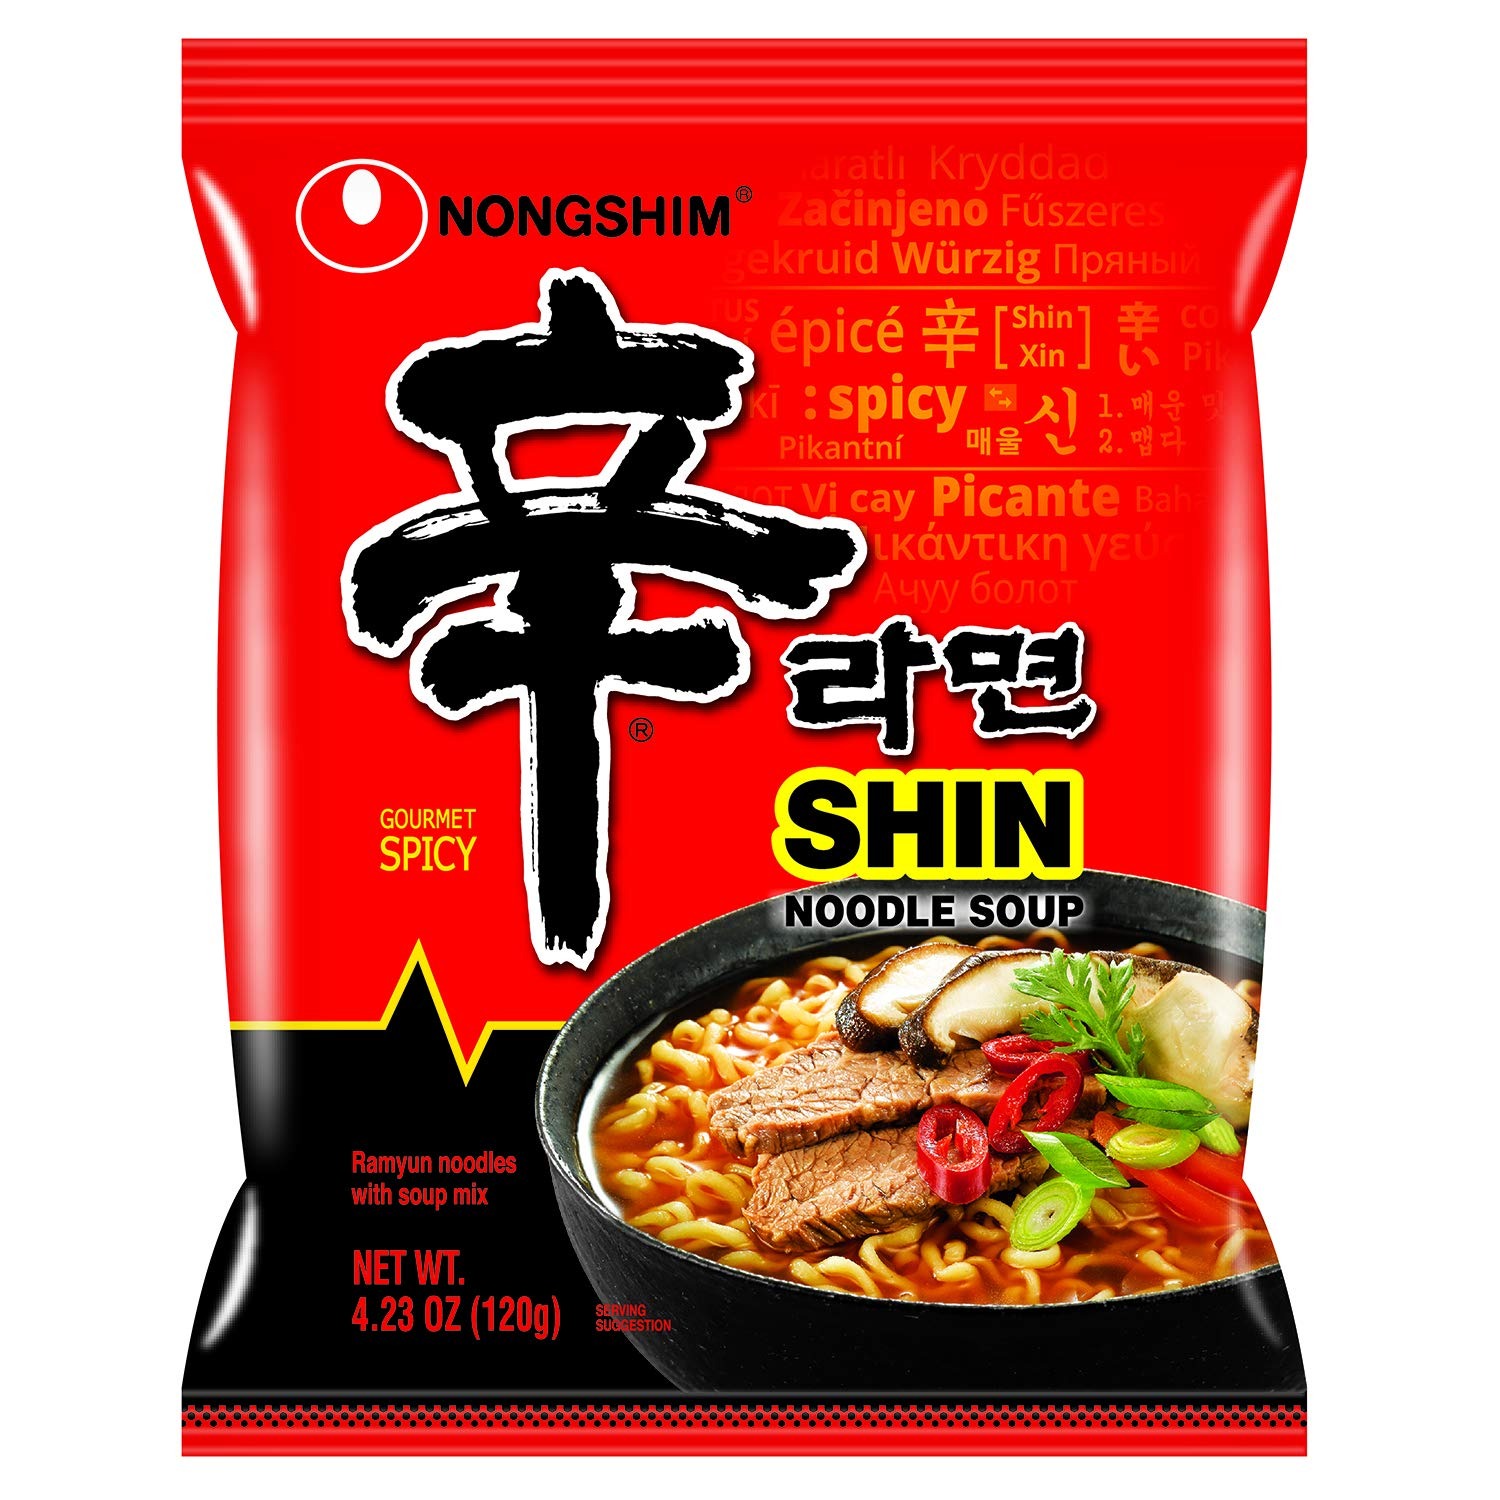
Item Name: Nongshim Shin Ramyun Noodle Soup, Gourmet Spicy, 4.2 Ounce (101002379)
Bullet Point 1: PREMIUM QUALITY - The spicy flavor, cooked with beef, mushrooms and carrots, was inspired by the world's finest peppers
Bullet Point 2: SOFT AND CHEWY NOODLES - The soft and chewy noodles combined with the spicy beef broth create the perfect recipe that will pleasure any palate
Bullet Point 3: SPICY BEEF BROTH - Our specialty is a well-spiced soup that will have you sipping and savoring the sweetness of the meal down to the very last drop
Bullet Point 4: READY IN MINUTES - A fulfilling yet simple meal that is easy to make and ready to eat in minutes
Bullet Point 5: 0g Trans Fat per serving; Made In USA
Bullet Point 6: Country string: united-states-of-america
Value: 4.2
Unit: oz

Price: 1.29